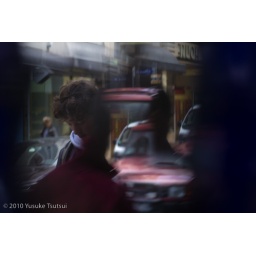
girl in red